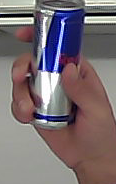
Product: redbull_energydrink